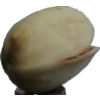
Label: pistachio